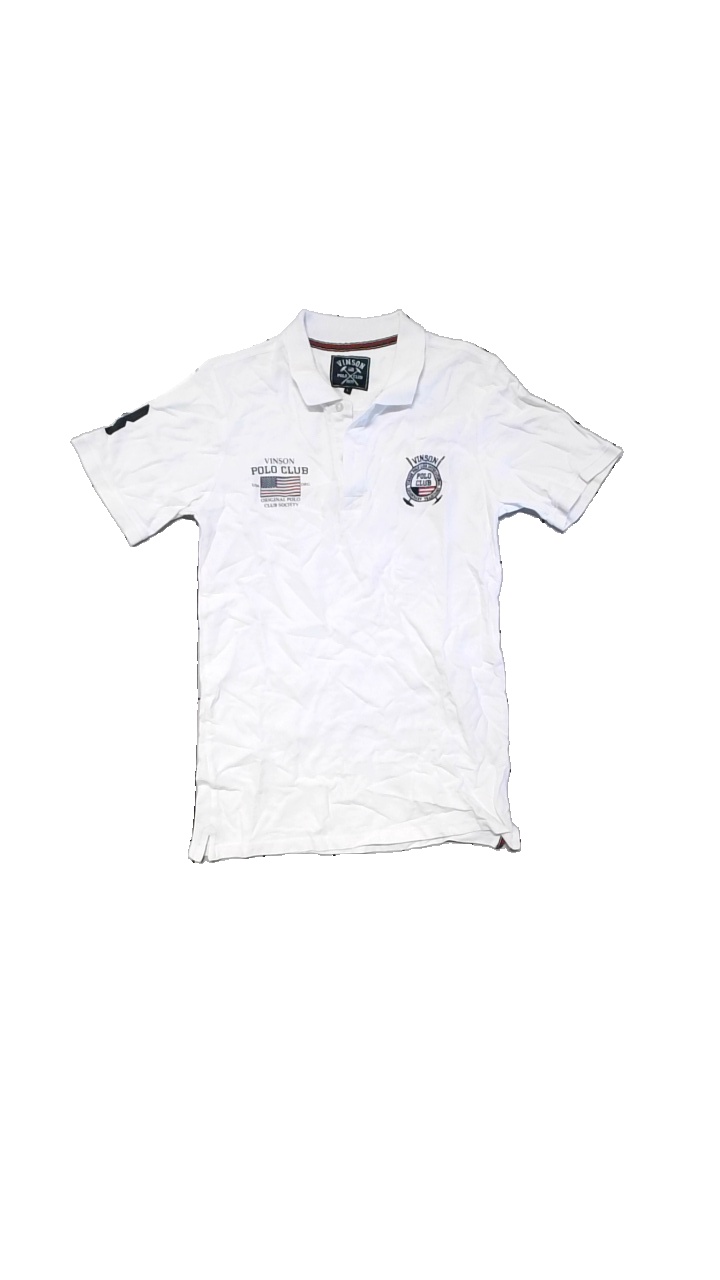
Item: T-shirt (Men)
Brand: Vinson Polo Club
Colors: White
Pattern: Logo print
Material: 100% cotton
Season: All
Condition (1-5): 4
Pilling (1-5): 2
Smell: Minor
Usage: Reuse
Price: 50-100